Cantonese opera

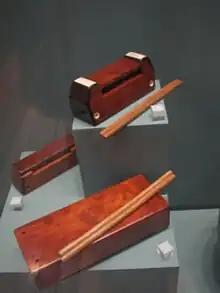
Bāngzi (梆子) is one of the main instruments used in Cantonese opera

Costumes correspond to the theme of the play and indicate the character being portrayed. Costumes also indicate the status of the characters. Lower-status characters, such as females, wear less elaborate dresses, while those of higher rank have more decorative costumes.